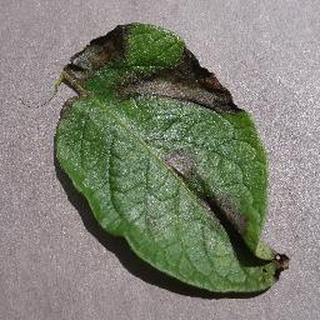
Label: potato_late_blight